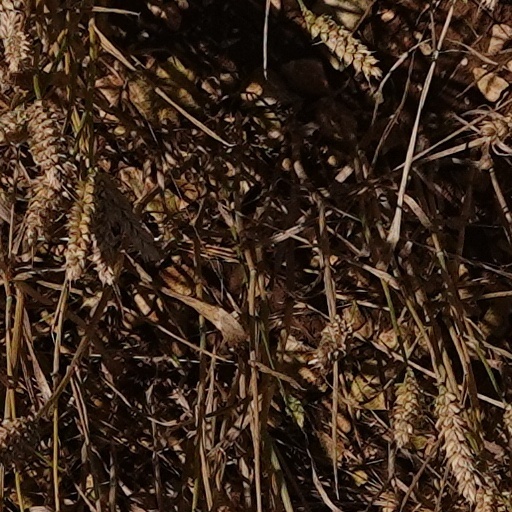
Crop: wheat